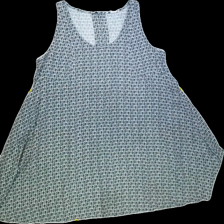
View: front
Type: Dress
Category: Ladies
Brand: H&M
Colors: White, Black
Material: 100% Visc
Cut: C-collar, Regular
Size: 42
Season: All
Trend: No trend
Stains: Yes
Price range: <50
Recommended usage: Reuse